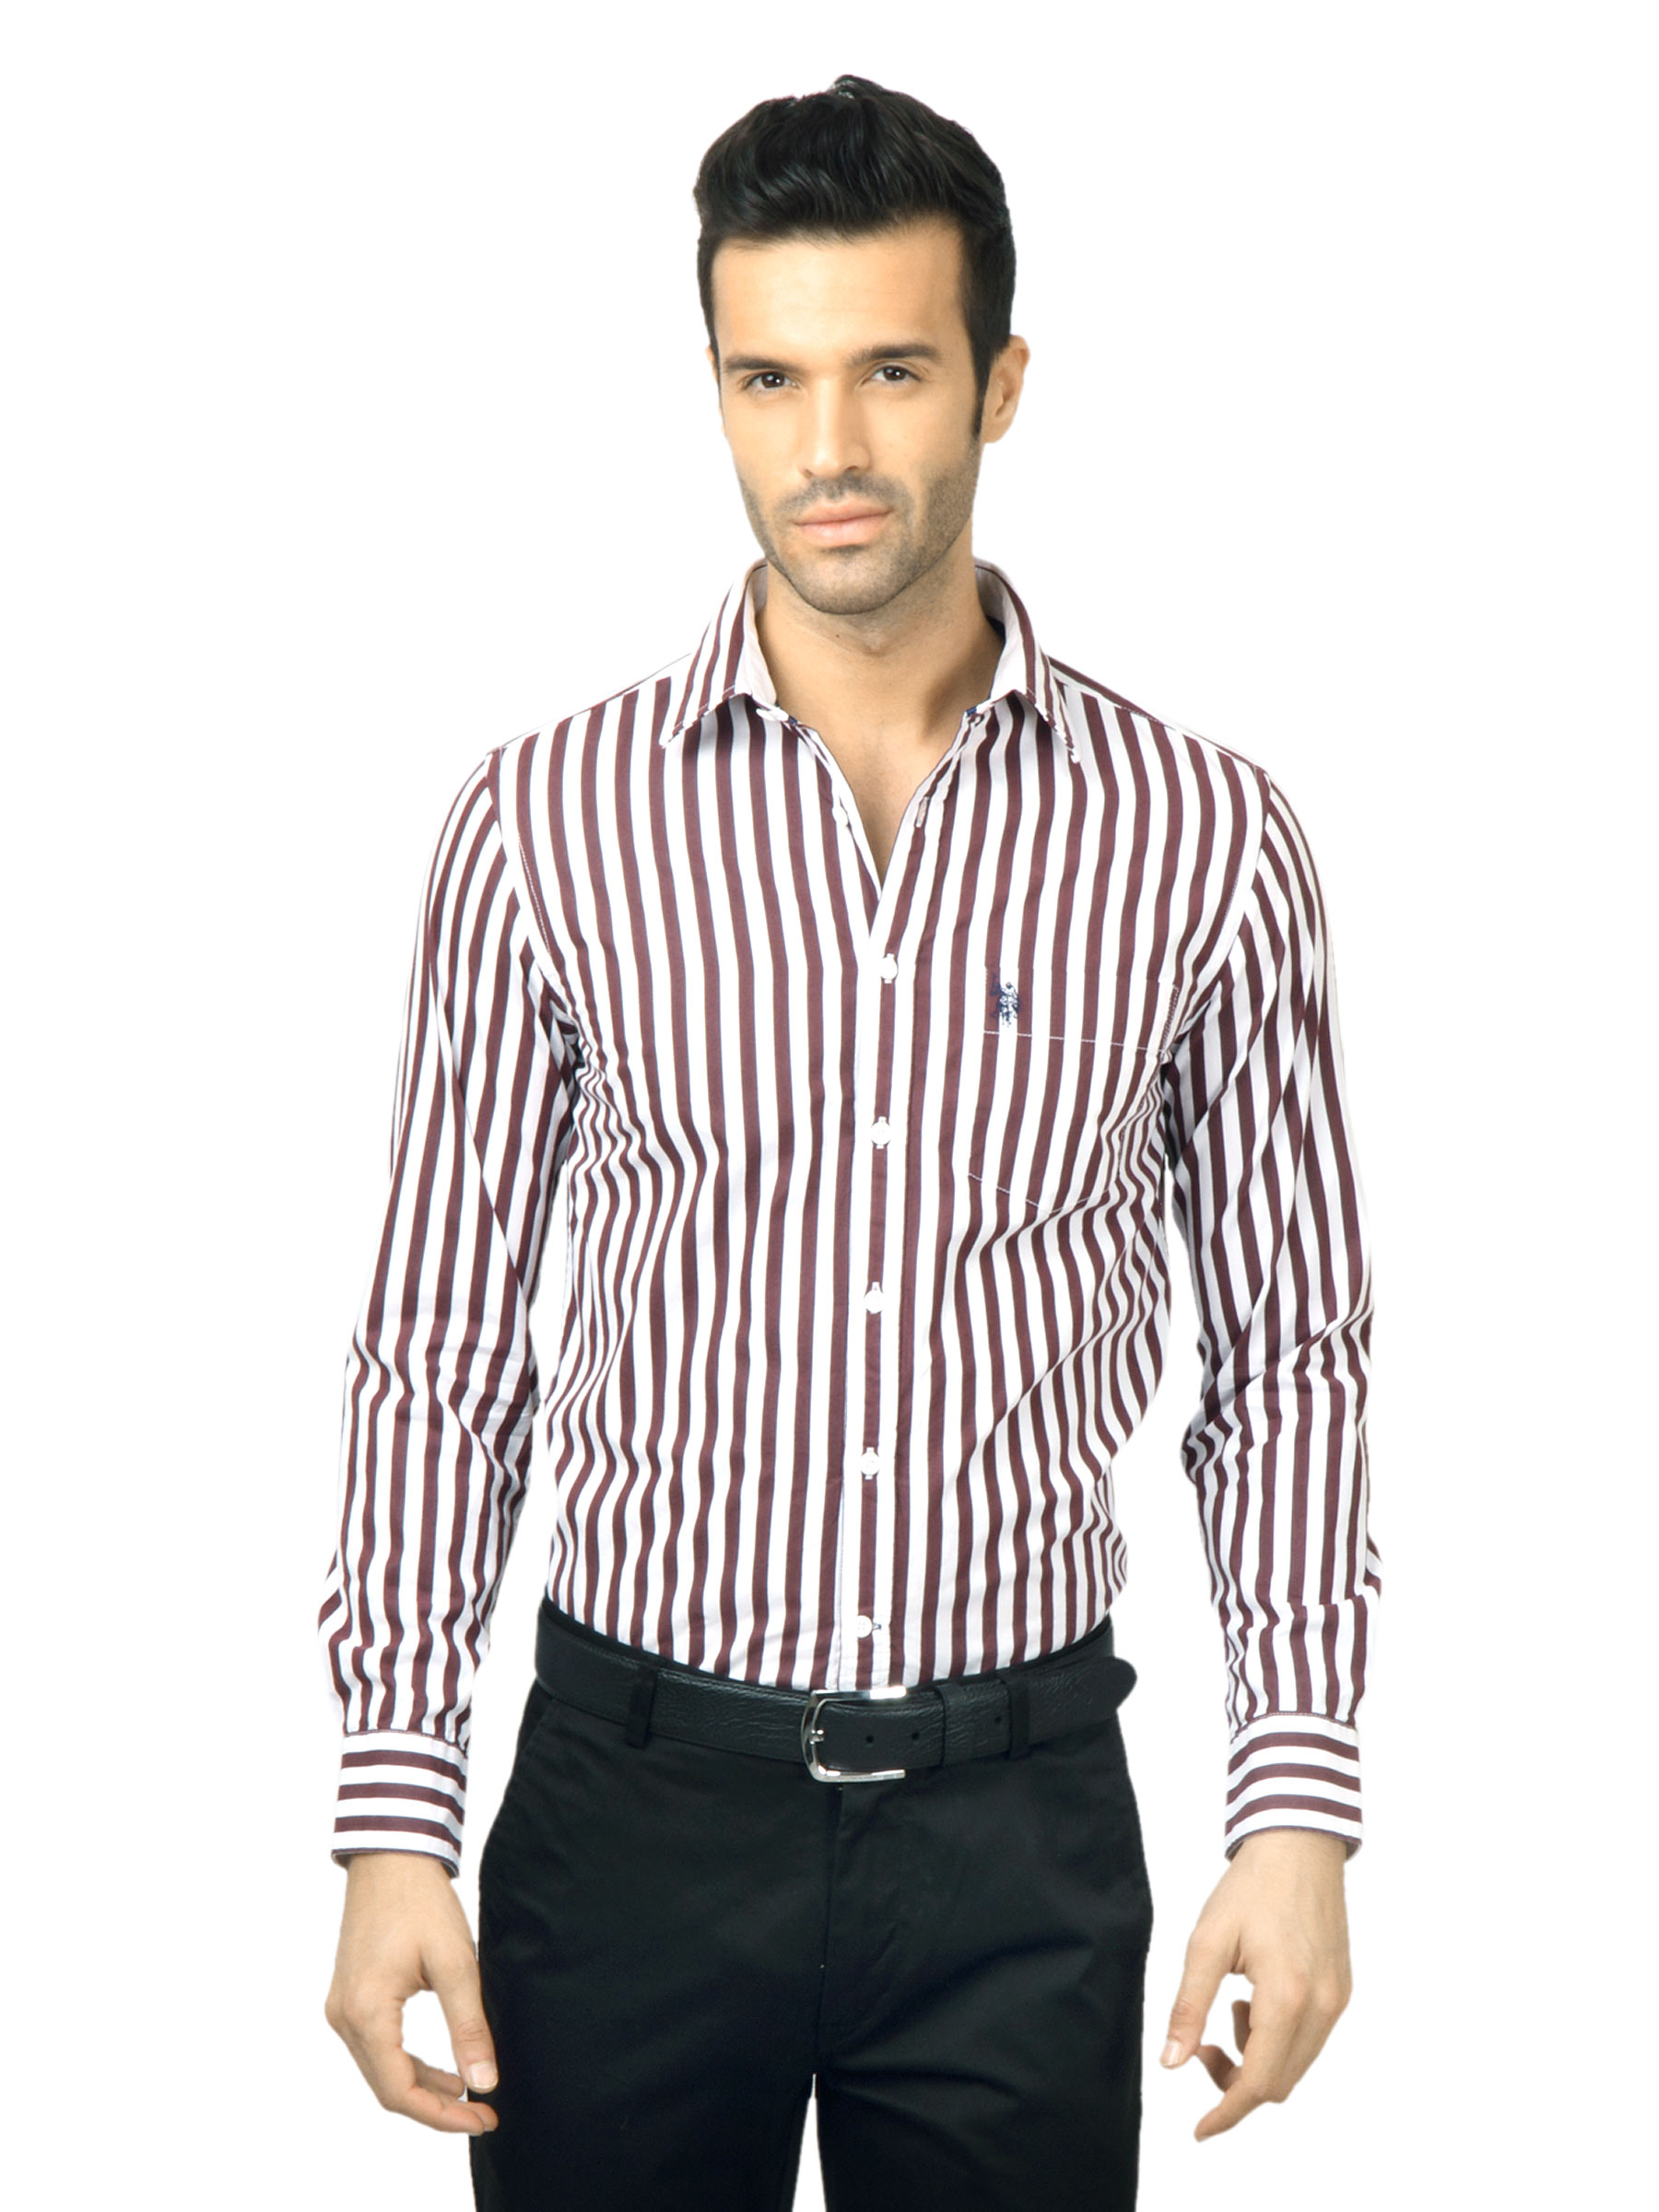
U.S. Polo Assn. Men Stripes Maroon Shirt
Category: Apparel / Topwear / Shirts
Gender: Men
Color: Maroon
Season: Fall 2011
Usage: Casual